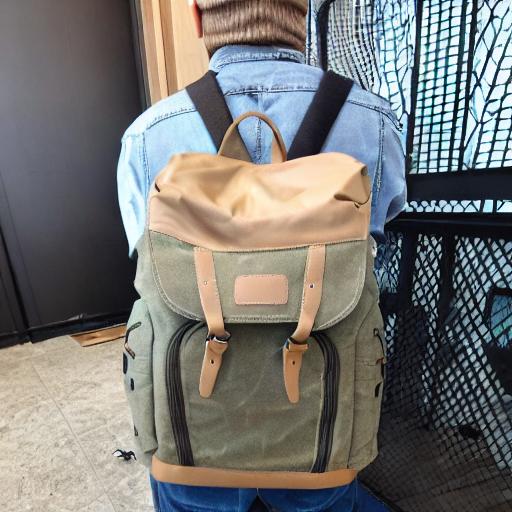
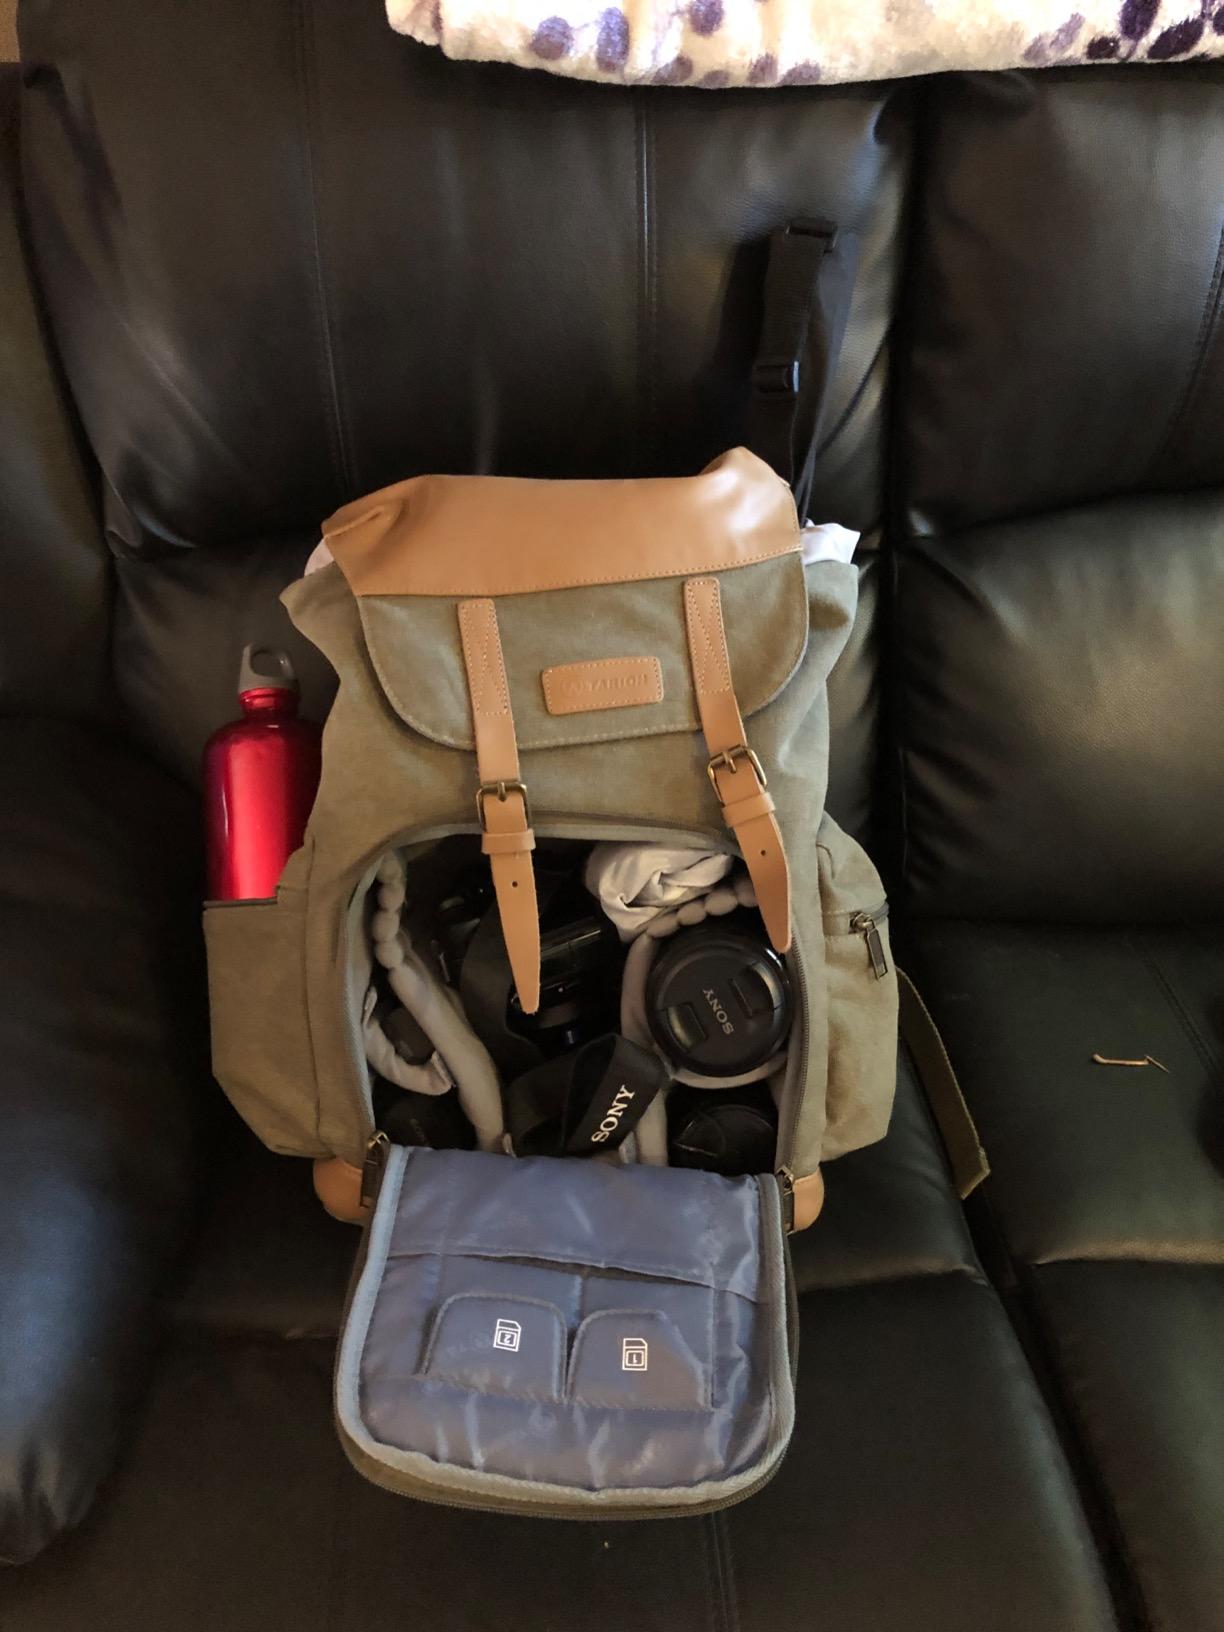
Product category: bag
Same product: no